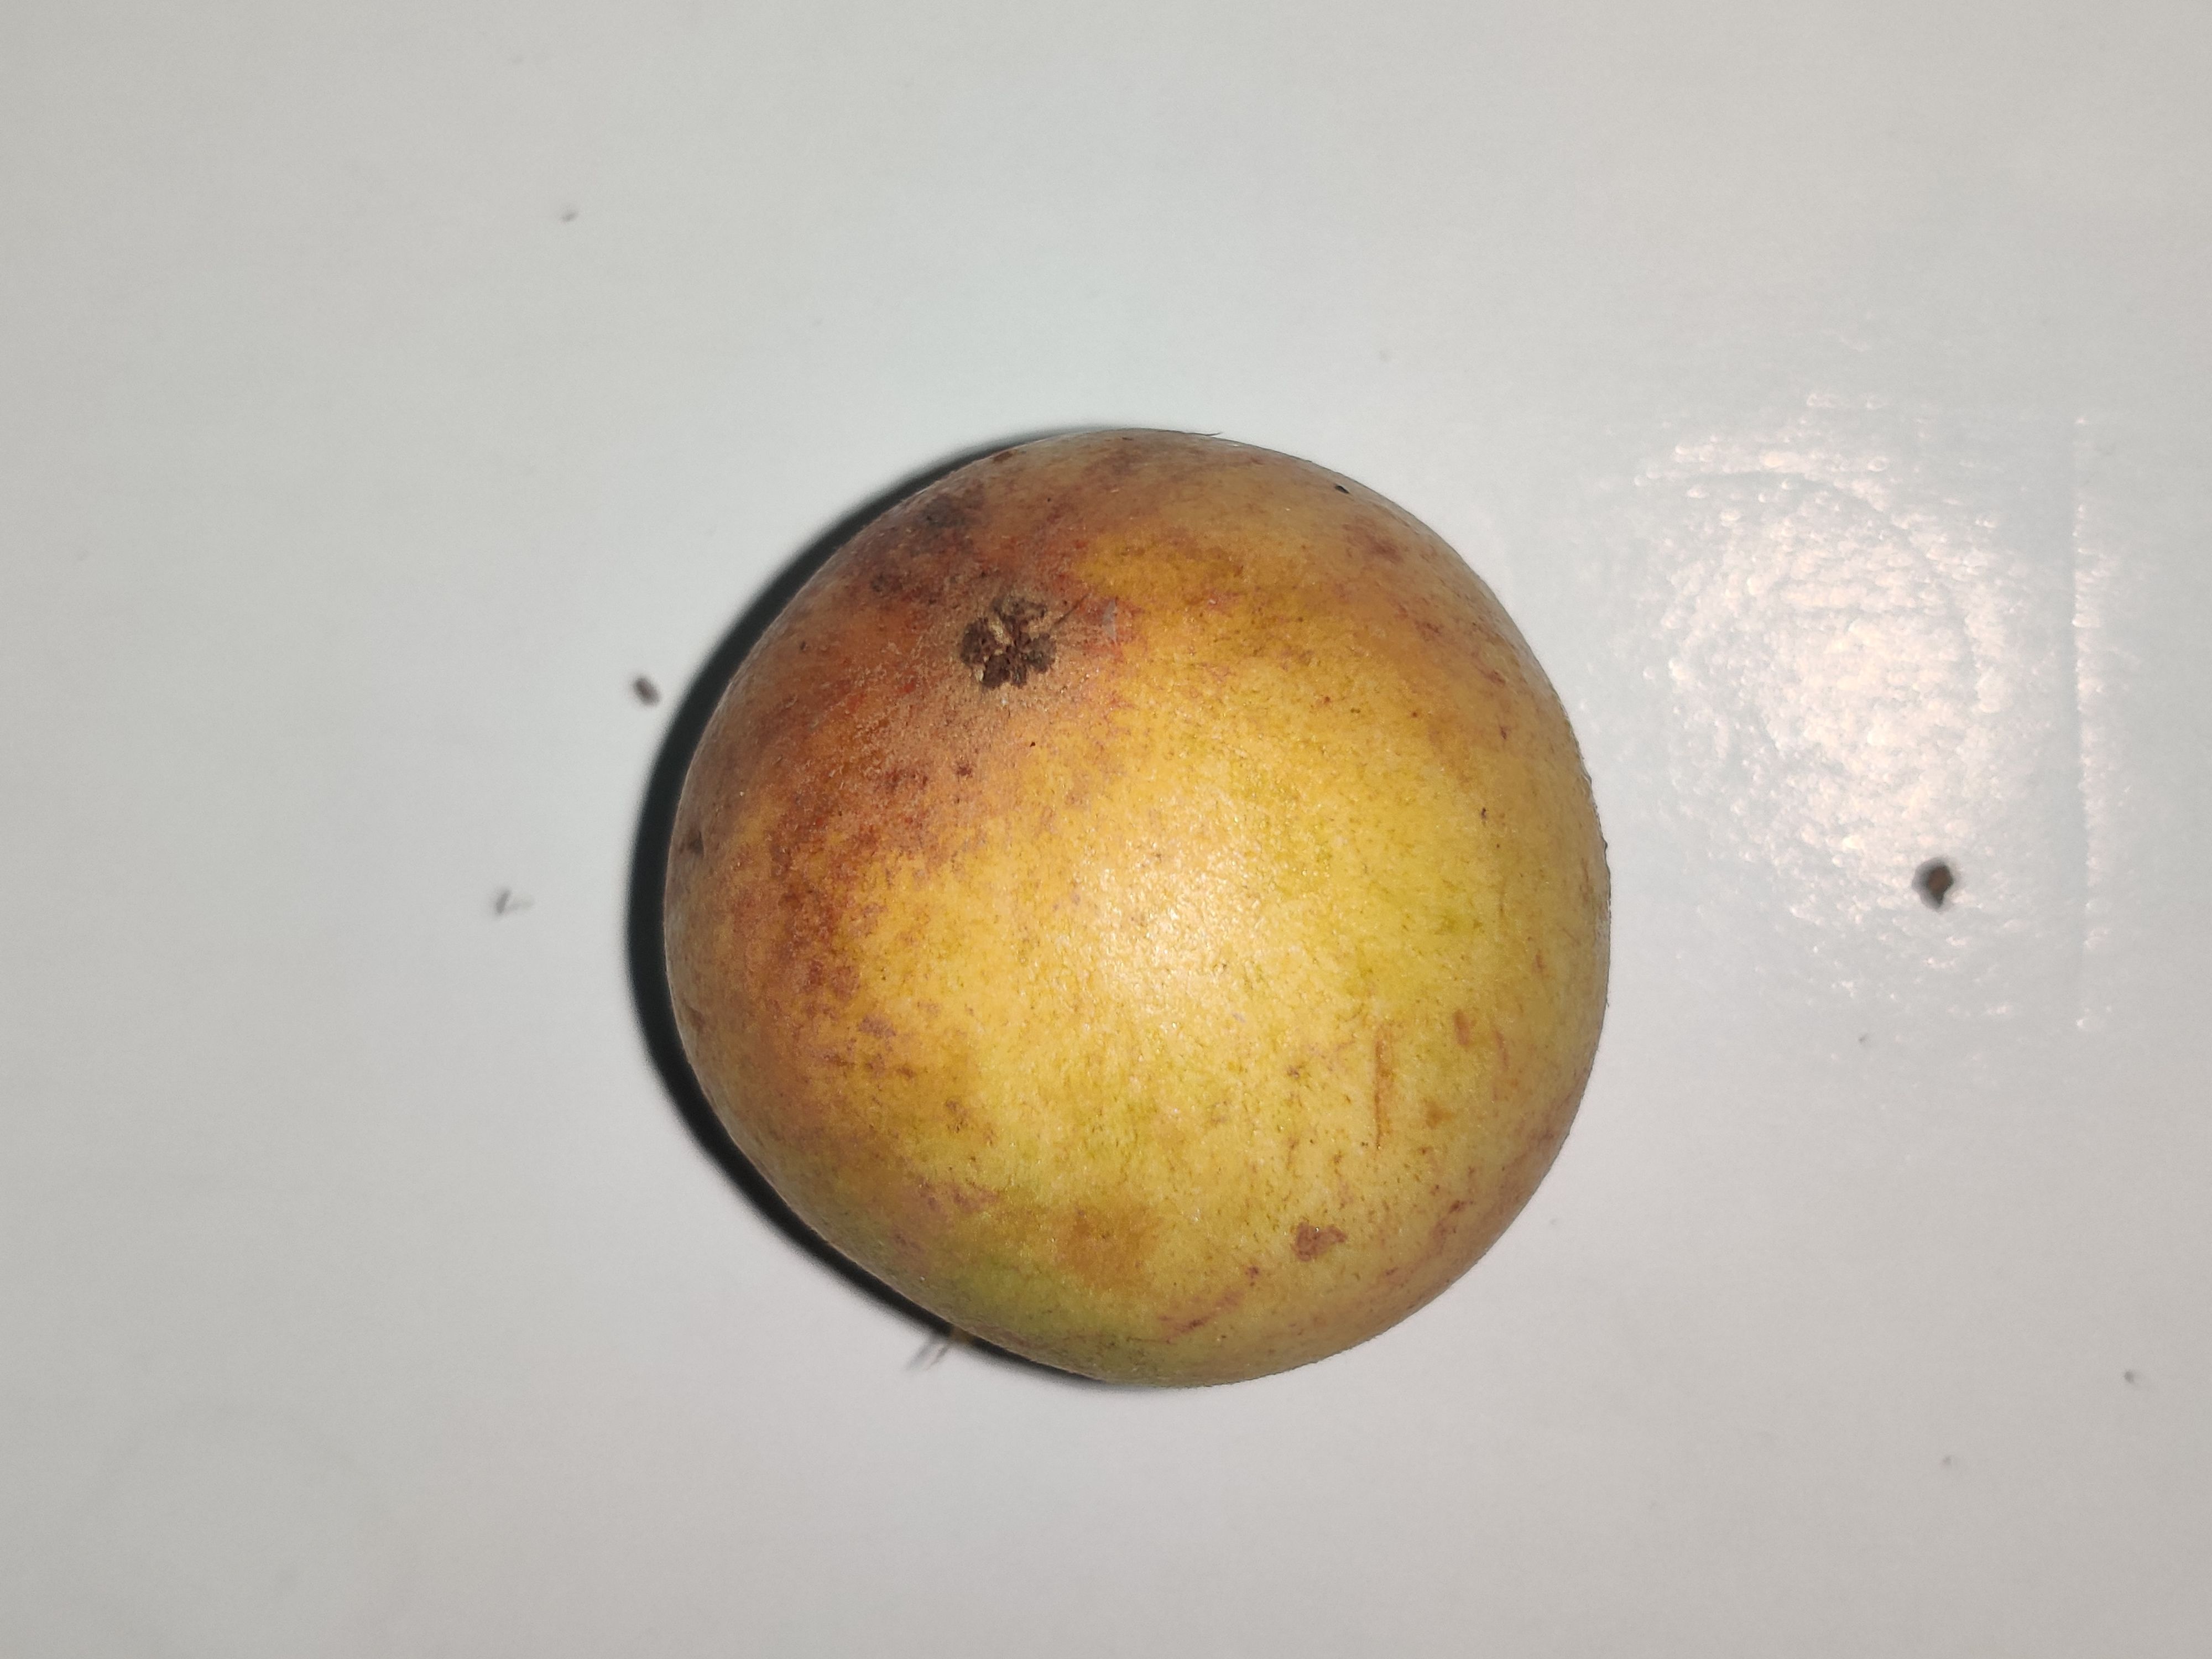
Fruit: burmese-grape
Grade: 1st-grade